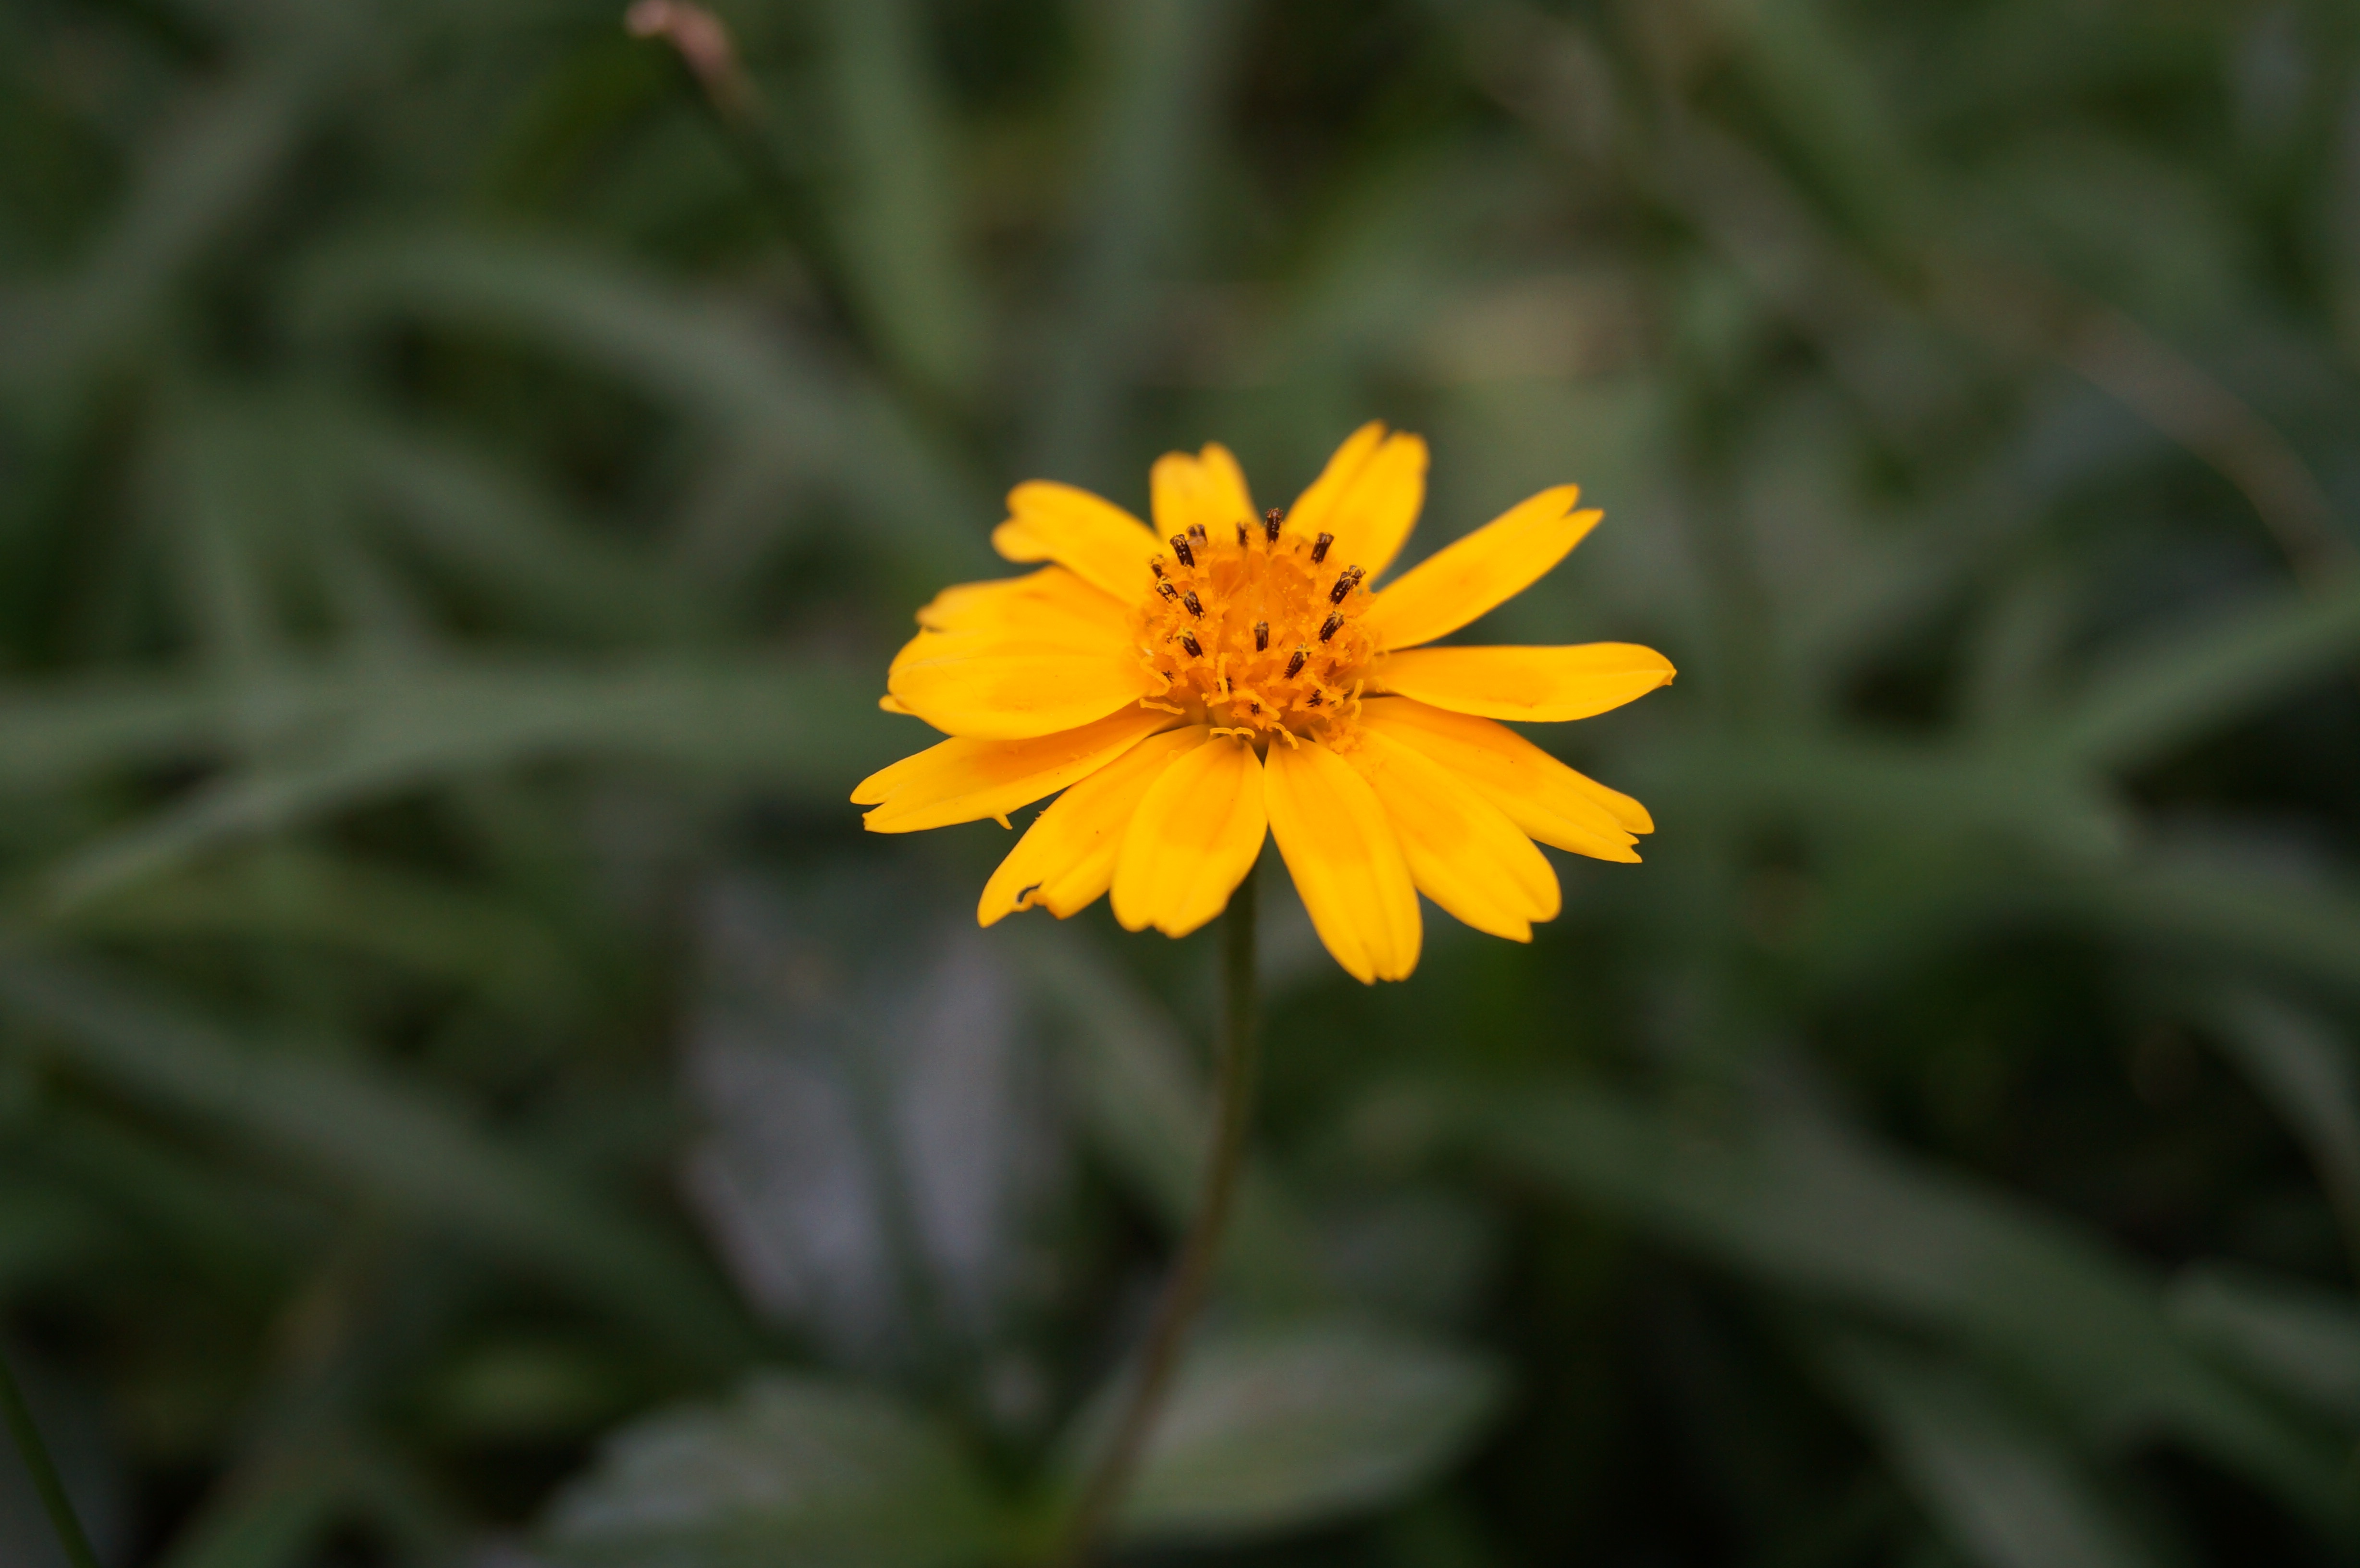
nature, plant, flower, petal, spring, herb, natural, fresh, botany, yellow, flora, yellow flower, wildflower, macro photography, flowering plant, daisy family, plant stem, land plant